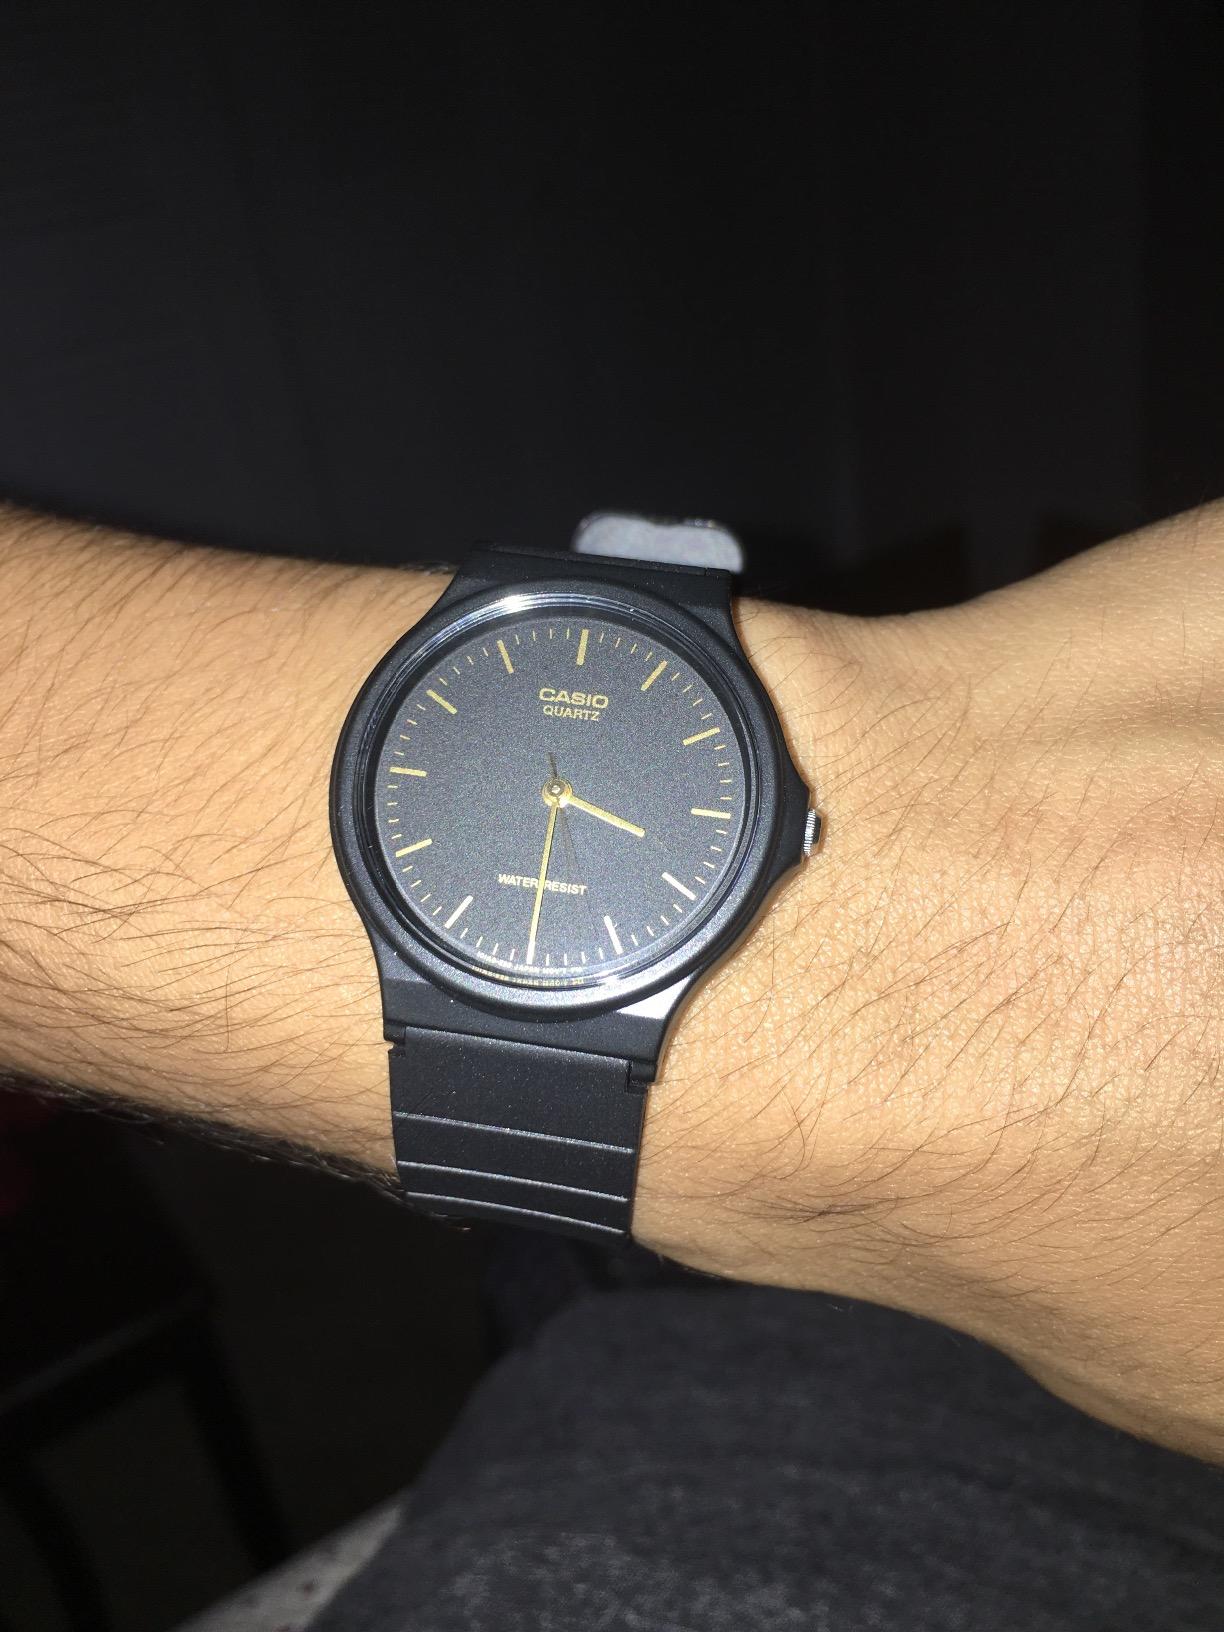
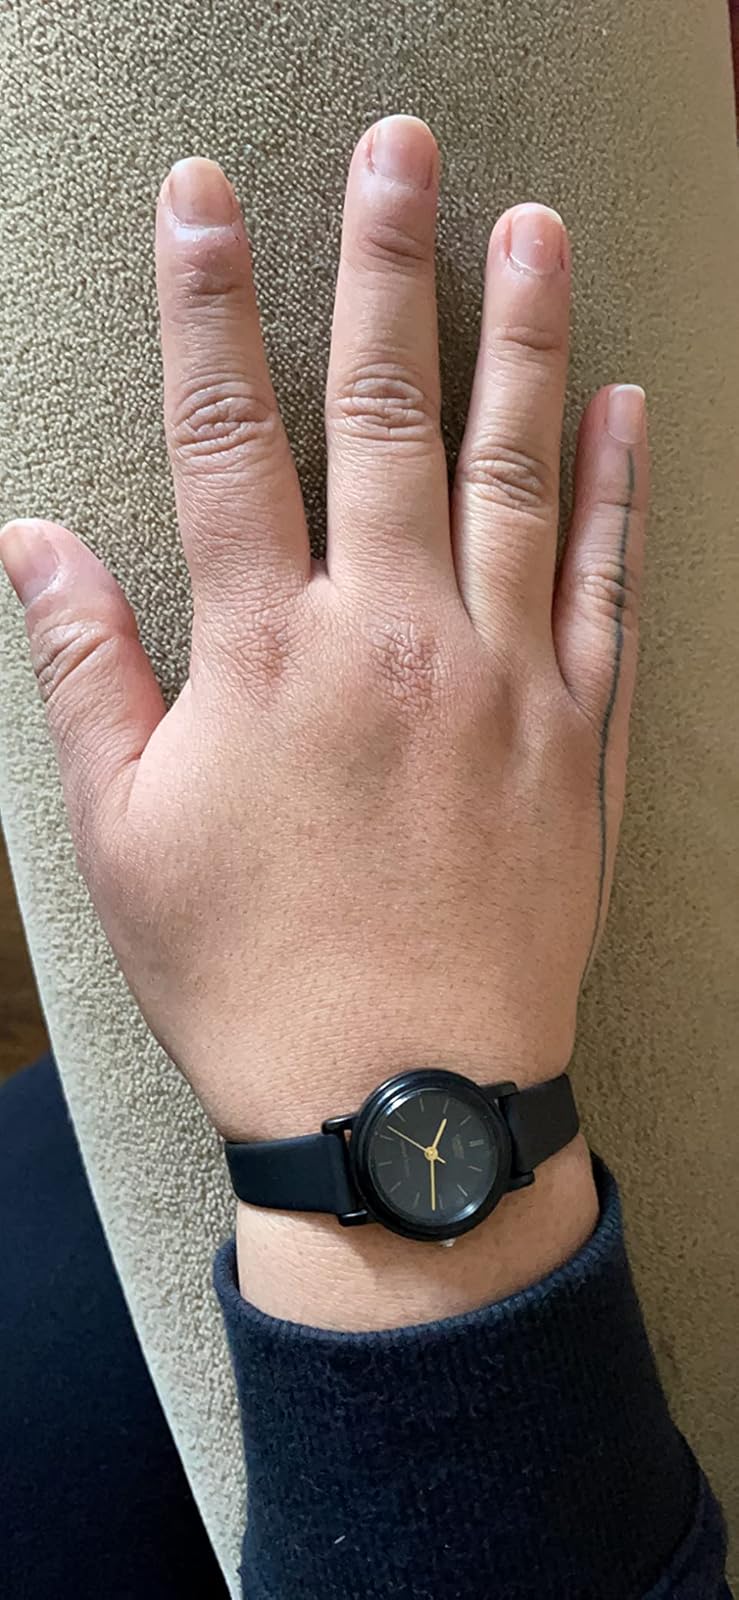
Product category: accessories_watch
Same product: no